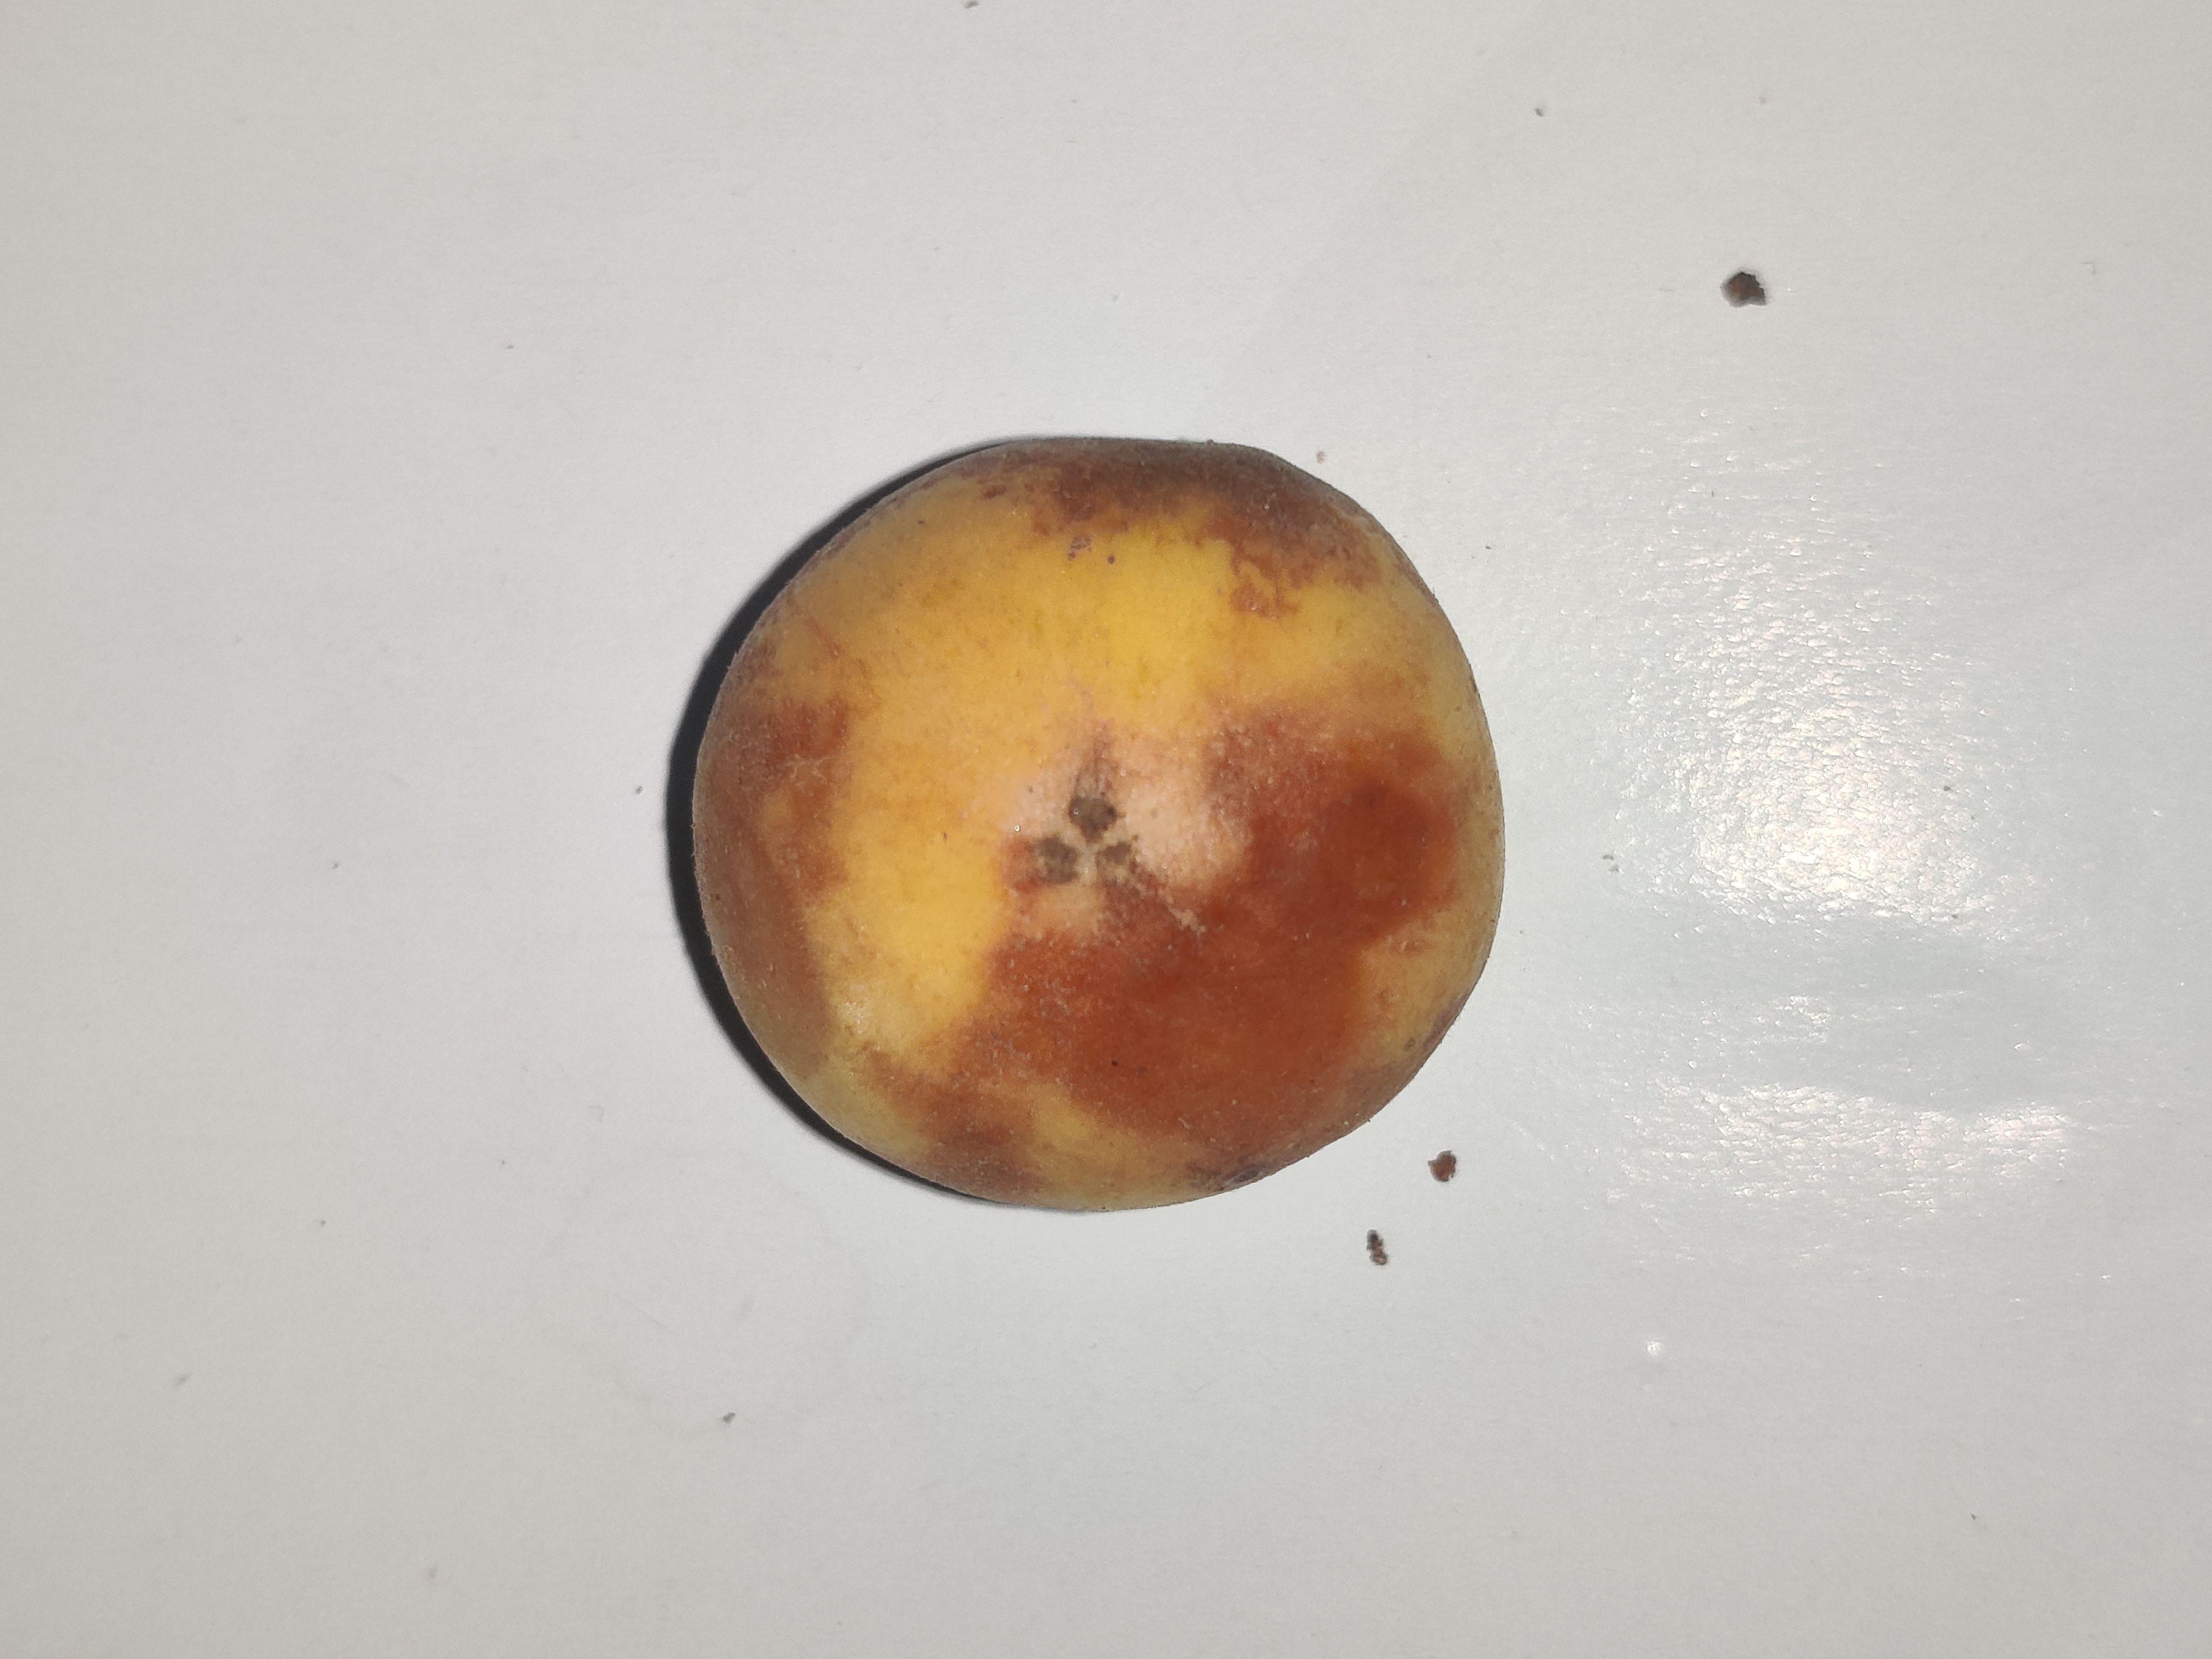
Fruit: burmese-grape
Grade: 2nd-grade